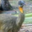
Label: bird